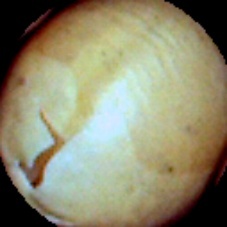
Label: Skin-damaged